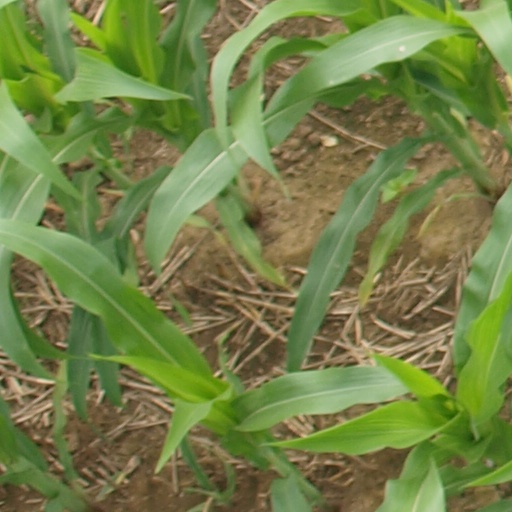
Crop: maize; corn